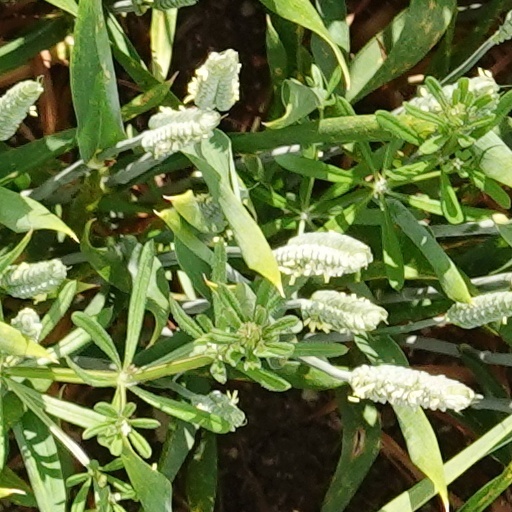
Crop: wheat